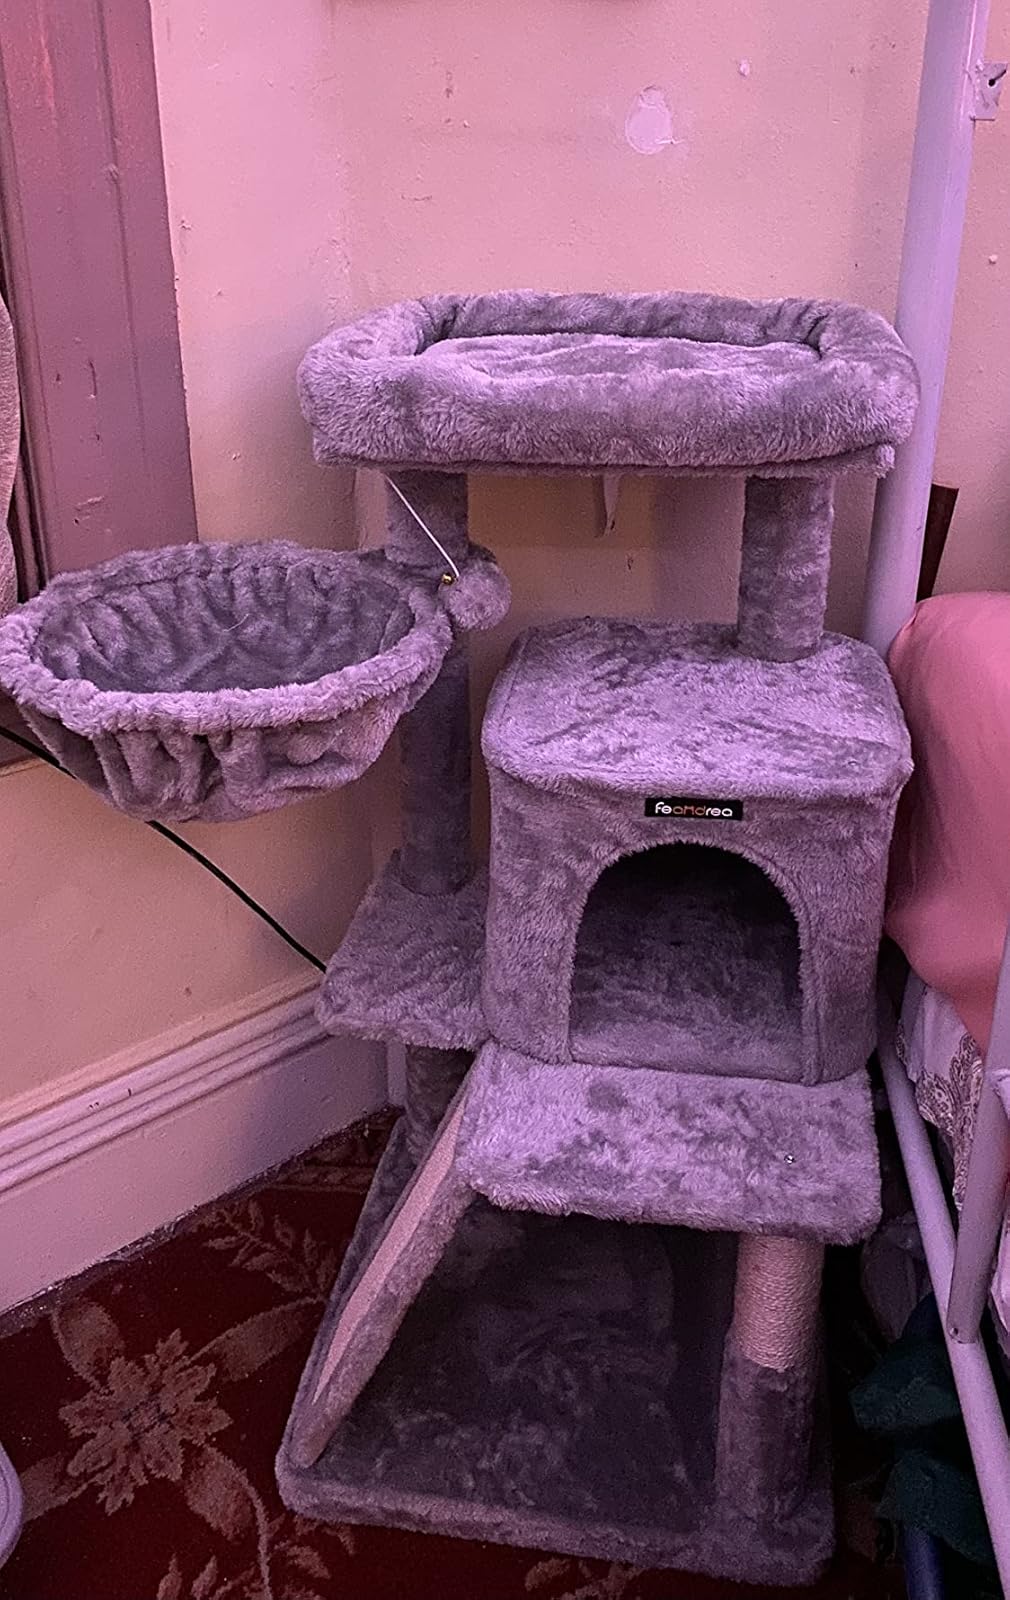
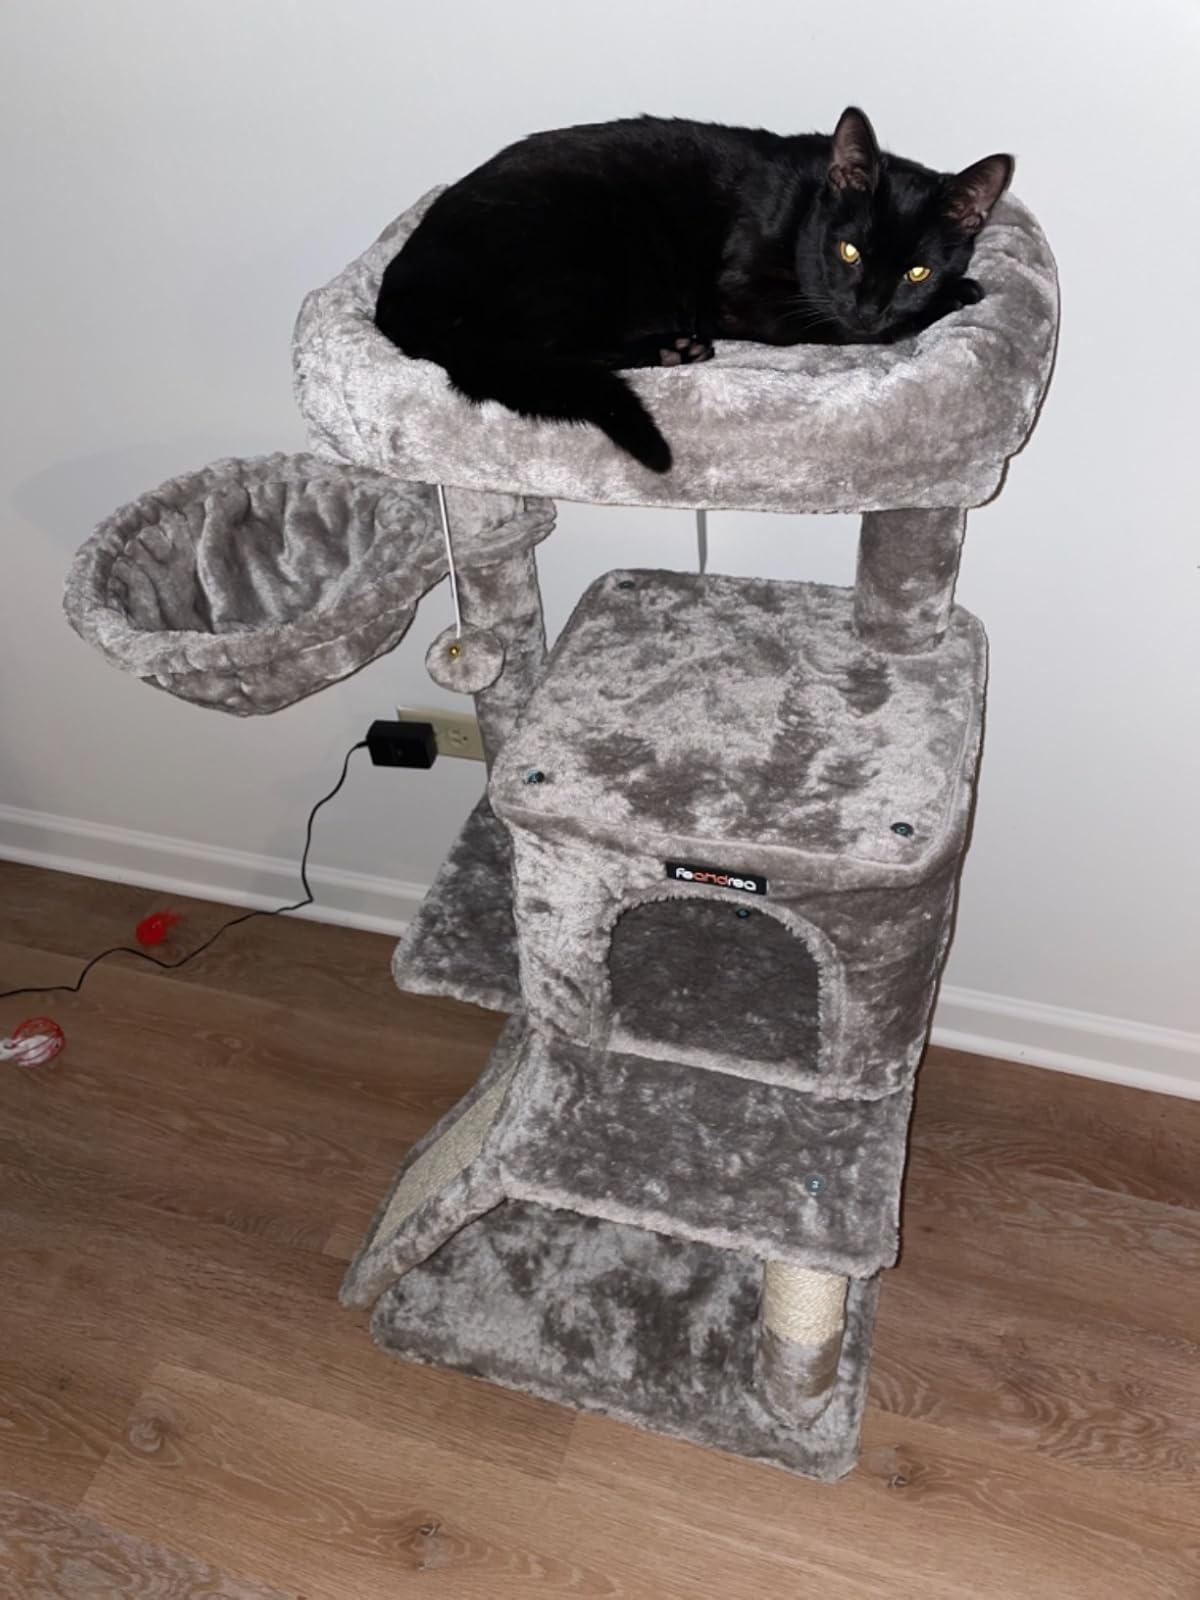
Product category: items_cat tree
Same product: yes